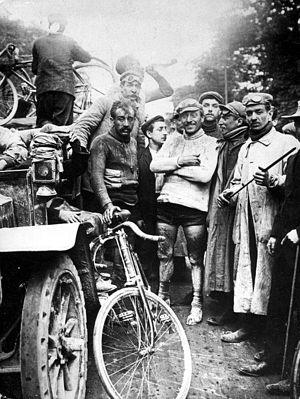
La 6ᵉ étape du Tour de France 1903 s'est déroulée le samedi 18 juillet. Elle part de Nantes et arrive à Ville-d'Avray, pour une distance de 471 kilomètres. L'étape est remportée par le Français Maurice Garin, également vainqueur du classement général.
Le Tour de France 1903 est la 1ʳᵉ édition du Tour de France et a eu lieu en 1903, du 1ᵉʳ au 19 juillet. Course cycliste organisée par le journal L'Auto, elle se déroule en six étapes. Le parcours relie les principales villes françaises, Paris, Lyon, Marseille, Toulouse, Bordeaux et Nantes. L’un des favoris de l'épreuve, Maurice Garin, remporte trois étapes et le classement général avec près de trois heures d'avance sur le deuxième, Lucien Pothier, ce qui constitue le plus grand écart entre le vainqueur du Tour et son dauphin dans l'histoire de cette compétition. La longueur des étapes, disputées pour partie de nuit, varie de 268 à 471 km, pour un total de 2 428 km.